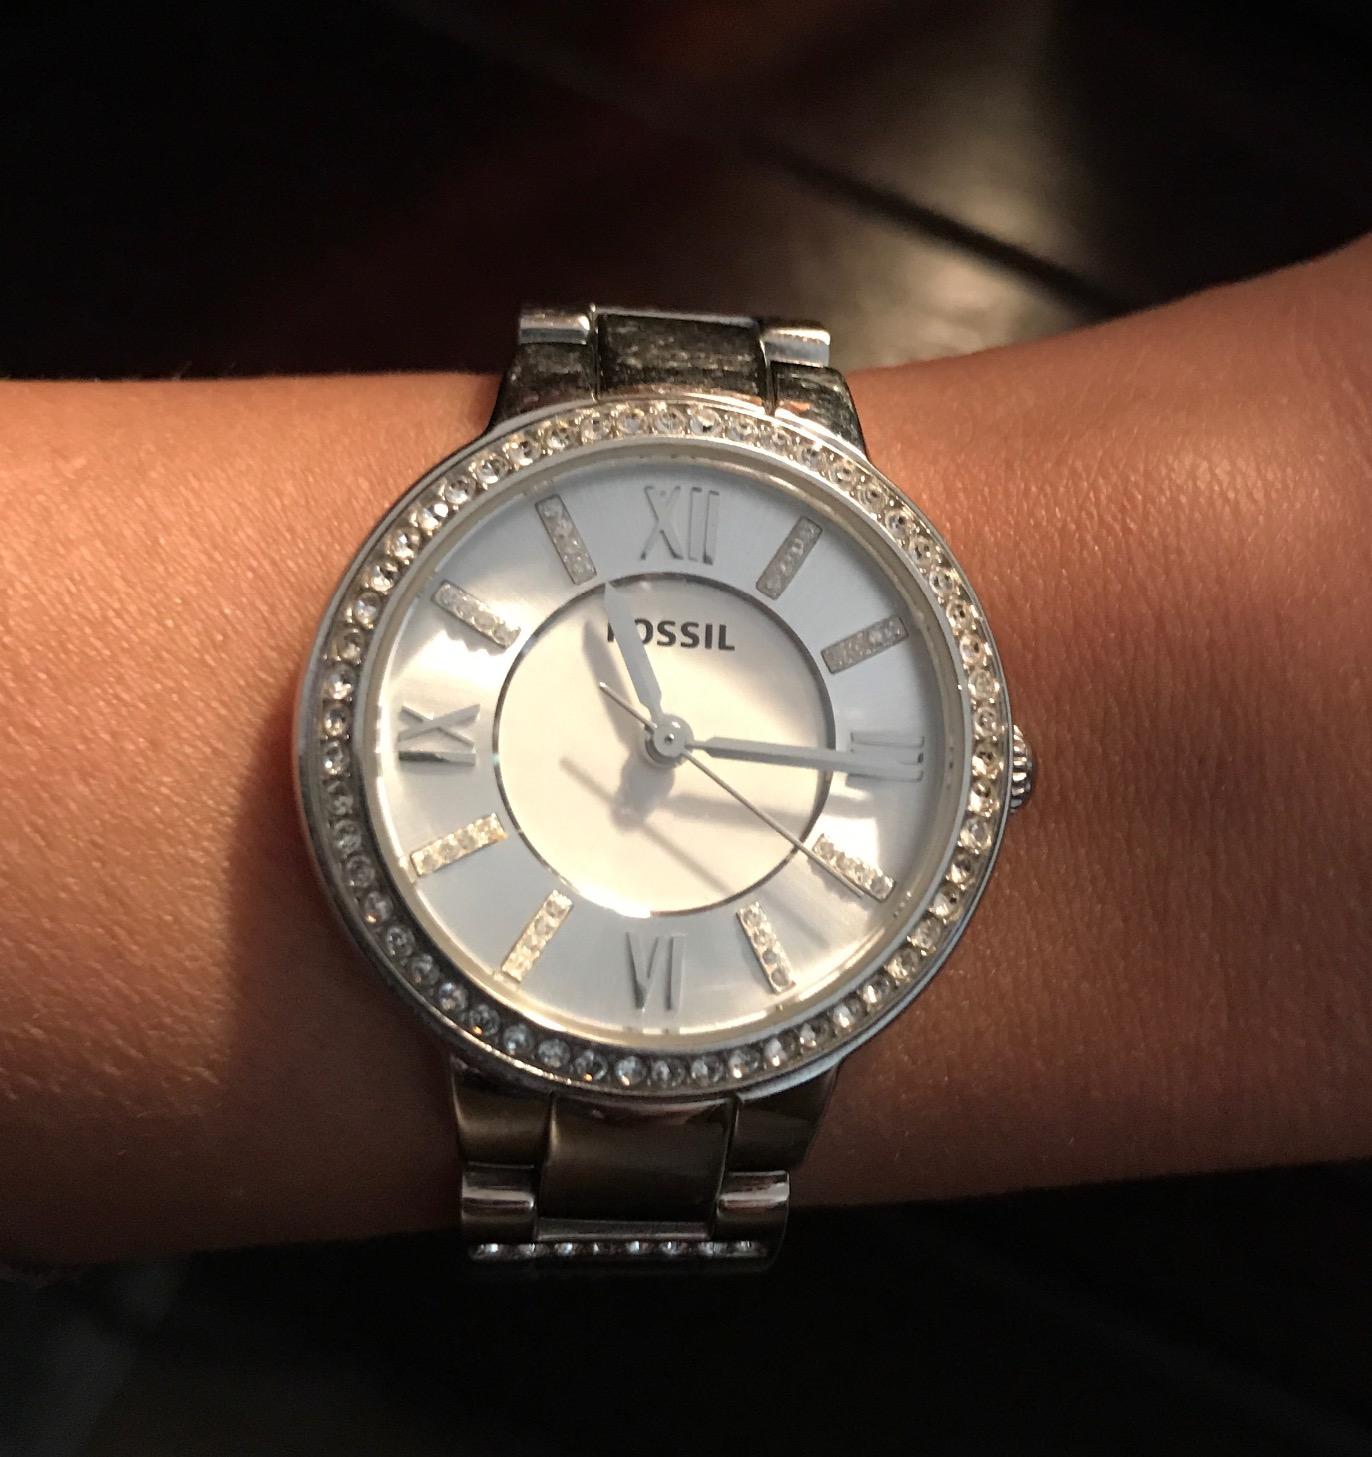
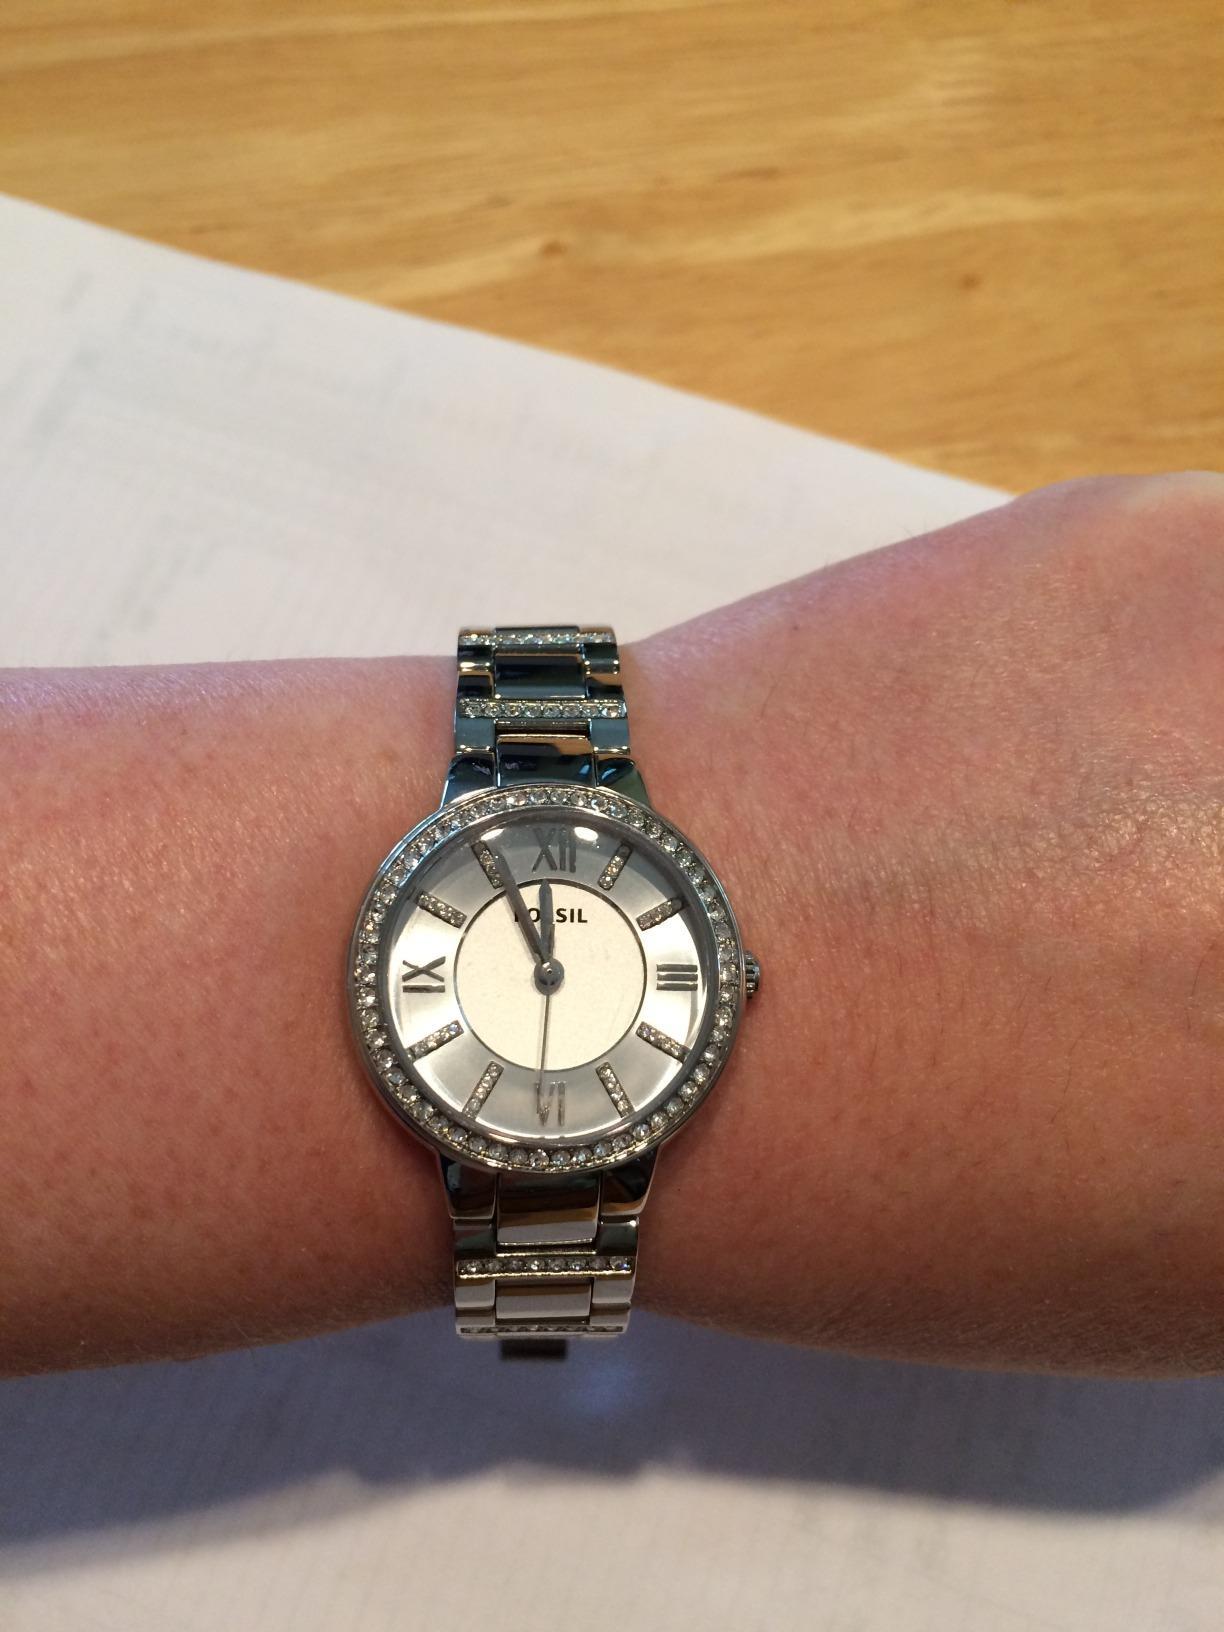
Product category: accessories_watch
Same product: yes